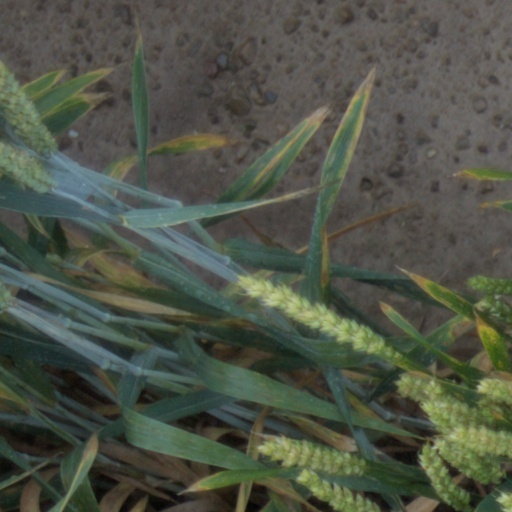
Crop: wheat